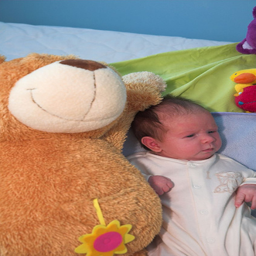
A baby laying next to a large stuffed bear.
A small baby with a giant teddy bear next to him
A newborn baby laying next to a large stuffed animal.
Small baby laying down next to a brown toy bear.
A baby boy is lying on his back next to a huge stuff bear